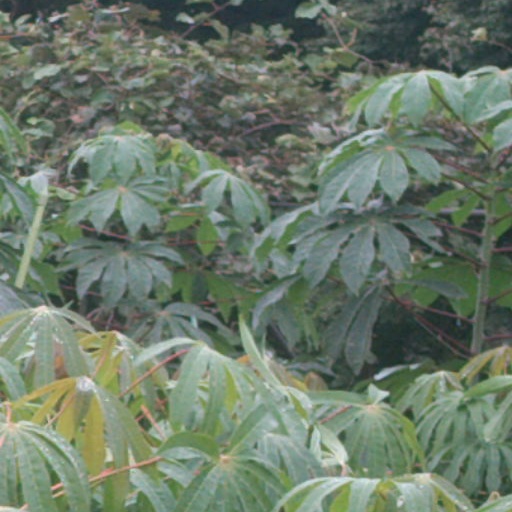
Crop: cassava